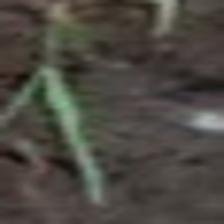
Label: single